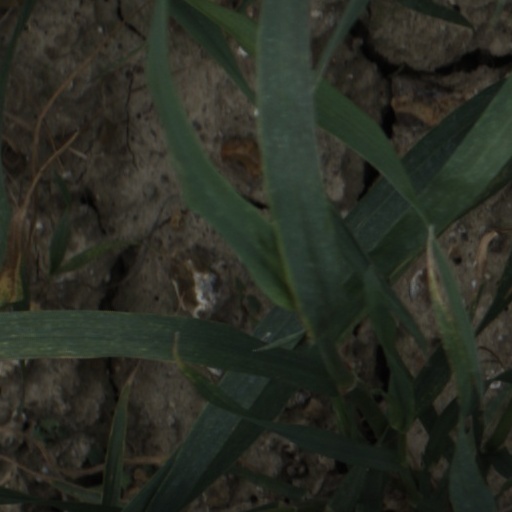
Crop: wheat